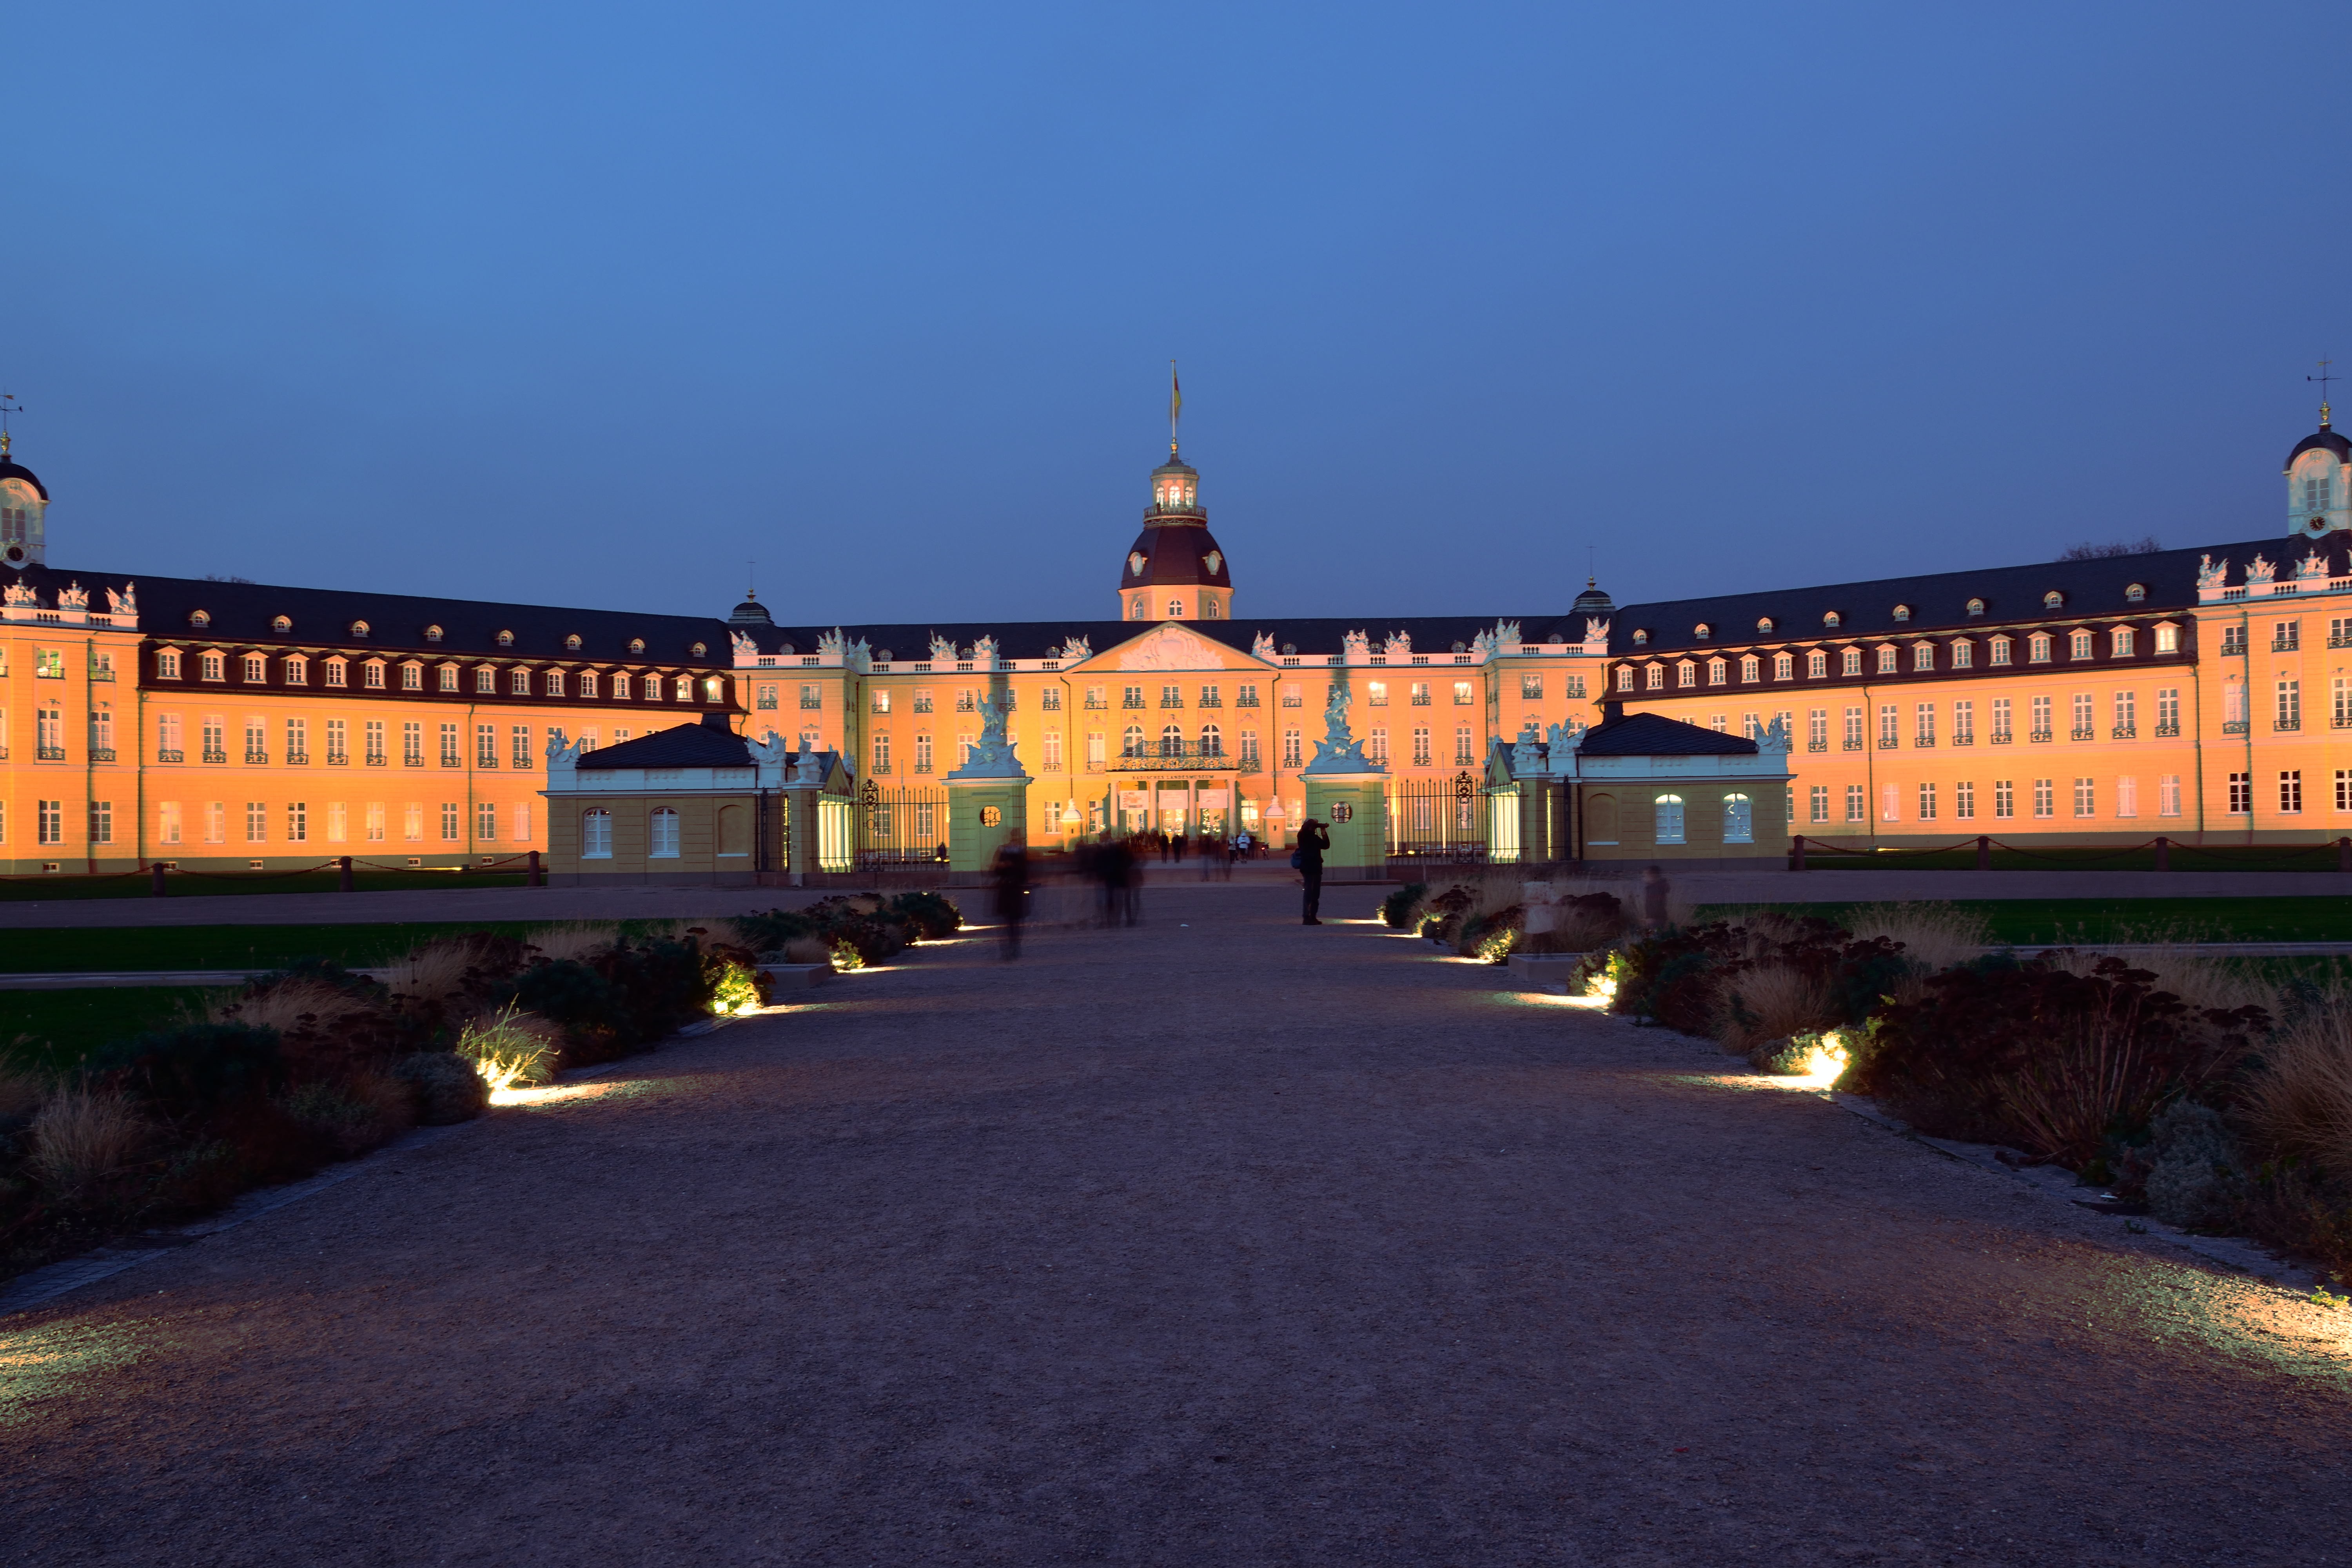
sunset, bridge, night, morning, town, palace, city, cityscape, dusk, evening, castle, landmark, abendstimmung, karlsruhe, blue hour, castle illuminations, urban area, human settlement